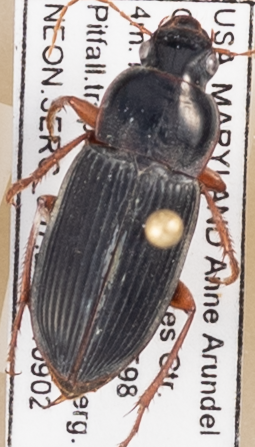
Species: Harpalus pensylvanicus
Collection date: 2021-09-02
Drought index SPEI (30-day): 1.69
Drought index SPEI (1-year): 1.69
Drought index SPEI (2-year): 1.69